1889–90 Small Heath F.C. season

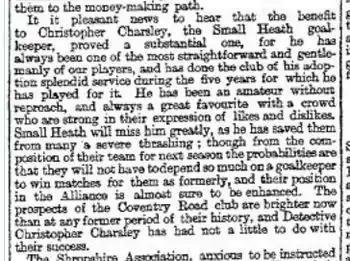
Newspaper clipping reading "It is pleasant news to hear that the benefit to Christopher Charsley, the Small Heath goalkeeper, proved a substantial one, for he has always been one of the most straightforward and gentlemanly of our players, and has done the club of his adoption splendid service during the five years for which he has played for it. He has been an amateur without reproach, and always a great favourite with a crowd who are strong in their expression of likes and dislikes. Small Heath will miss him greatly, as he has saved them from many a severe thrashing; though from the composition of their team for next season the probabilities are that they will not have to depend so much on a goalkeeper to win matches for them as formerly, and their position in the Alliance is almost sure to be enhanced. The prospects of the Coventry Road club are brighter now than at any former period of their history, and Detective Christopher Charsley has had not a little to do with their success."

The Alliance campaign ended with a three-match tour of Lancashire over the Easter weekend. They went into Friday's match in eighth place, one point clear of the bottom four teams, who would have to apply for re-election to the competition for the new season. The absent Charsley was "much missed" as Bootle took a four-goal lead by the interval, and in a more competitive second half, scored only twice. On the Saturday, in an improved performance, they came off worse in an open, attacking game at Darwen, and on Monday at Newton Heath, they equalled their record defeat set only a few months earlier, a series of results that confirmed their finishing the season in the bottom four.